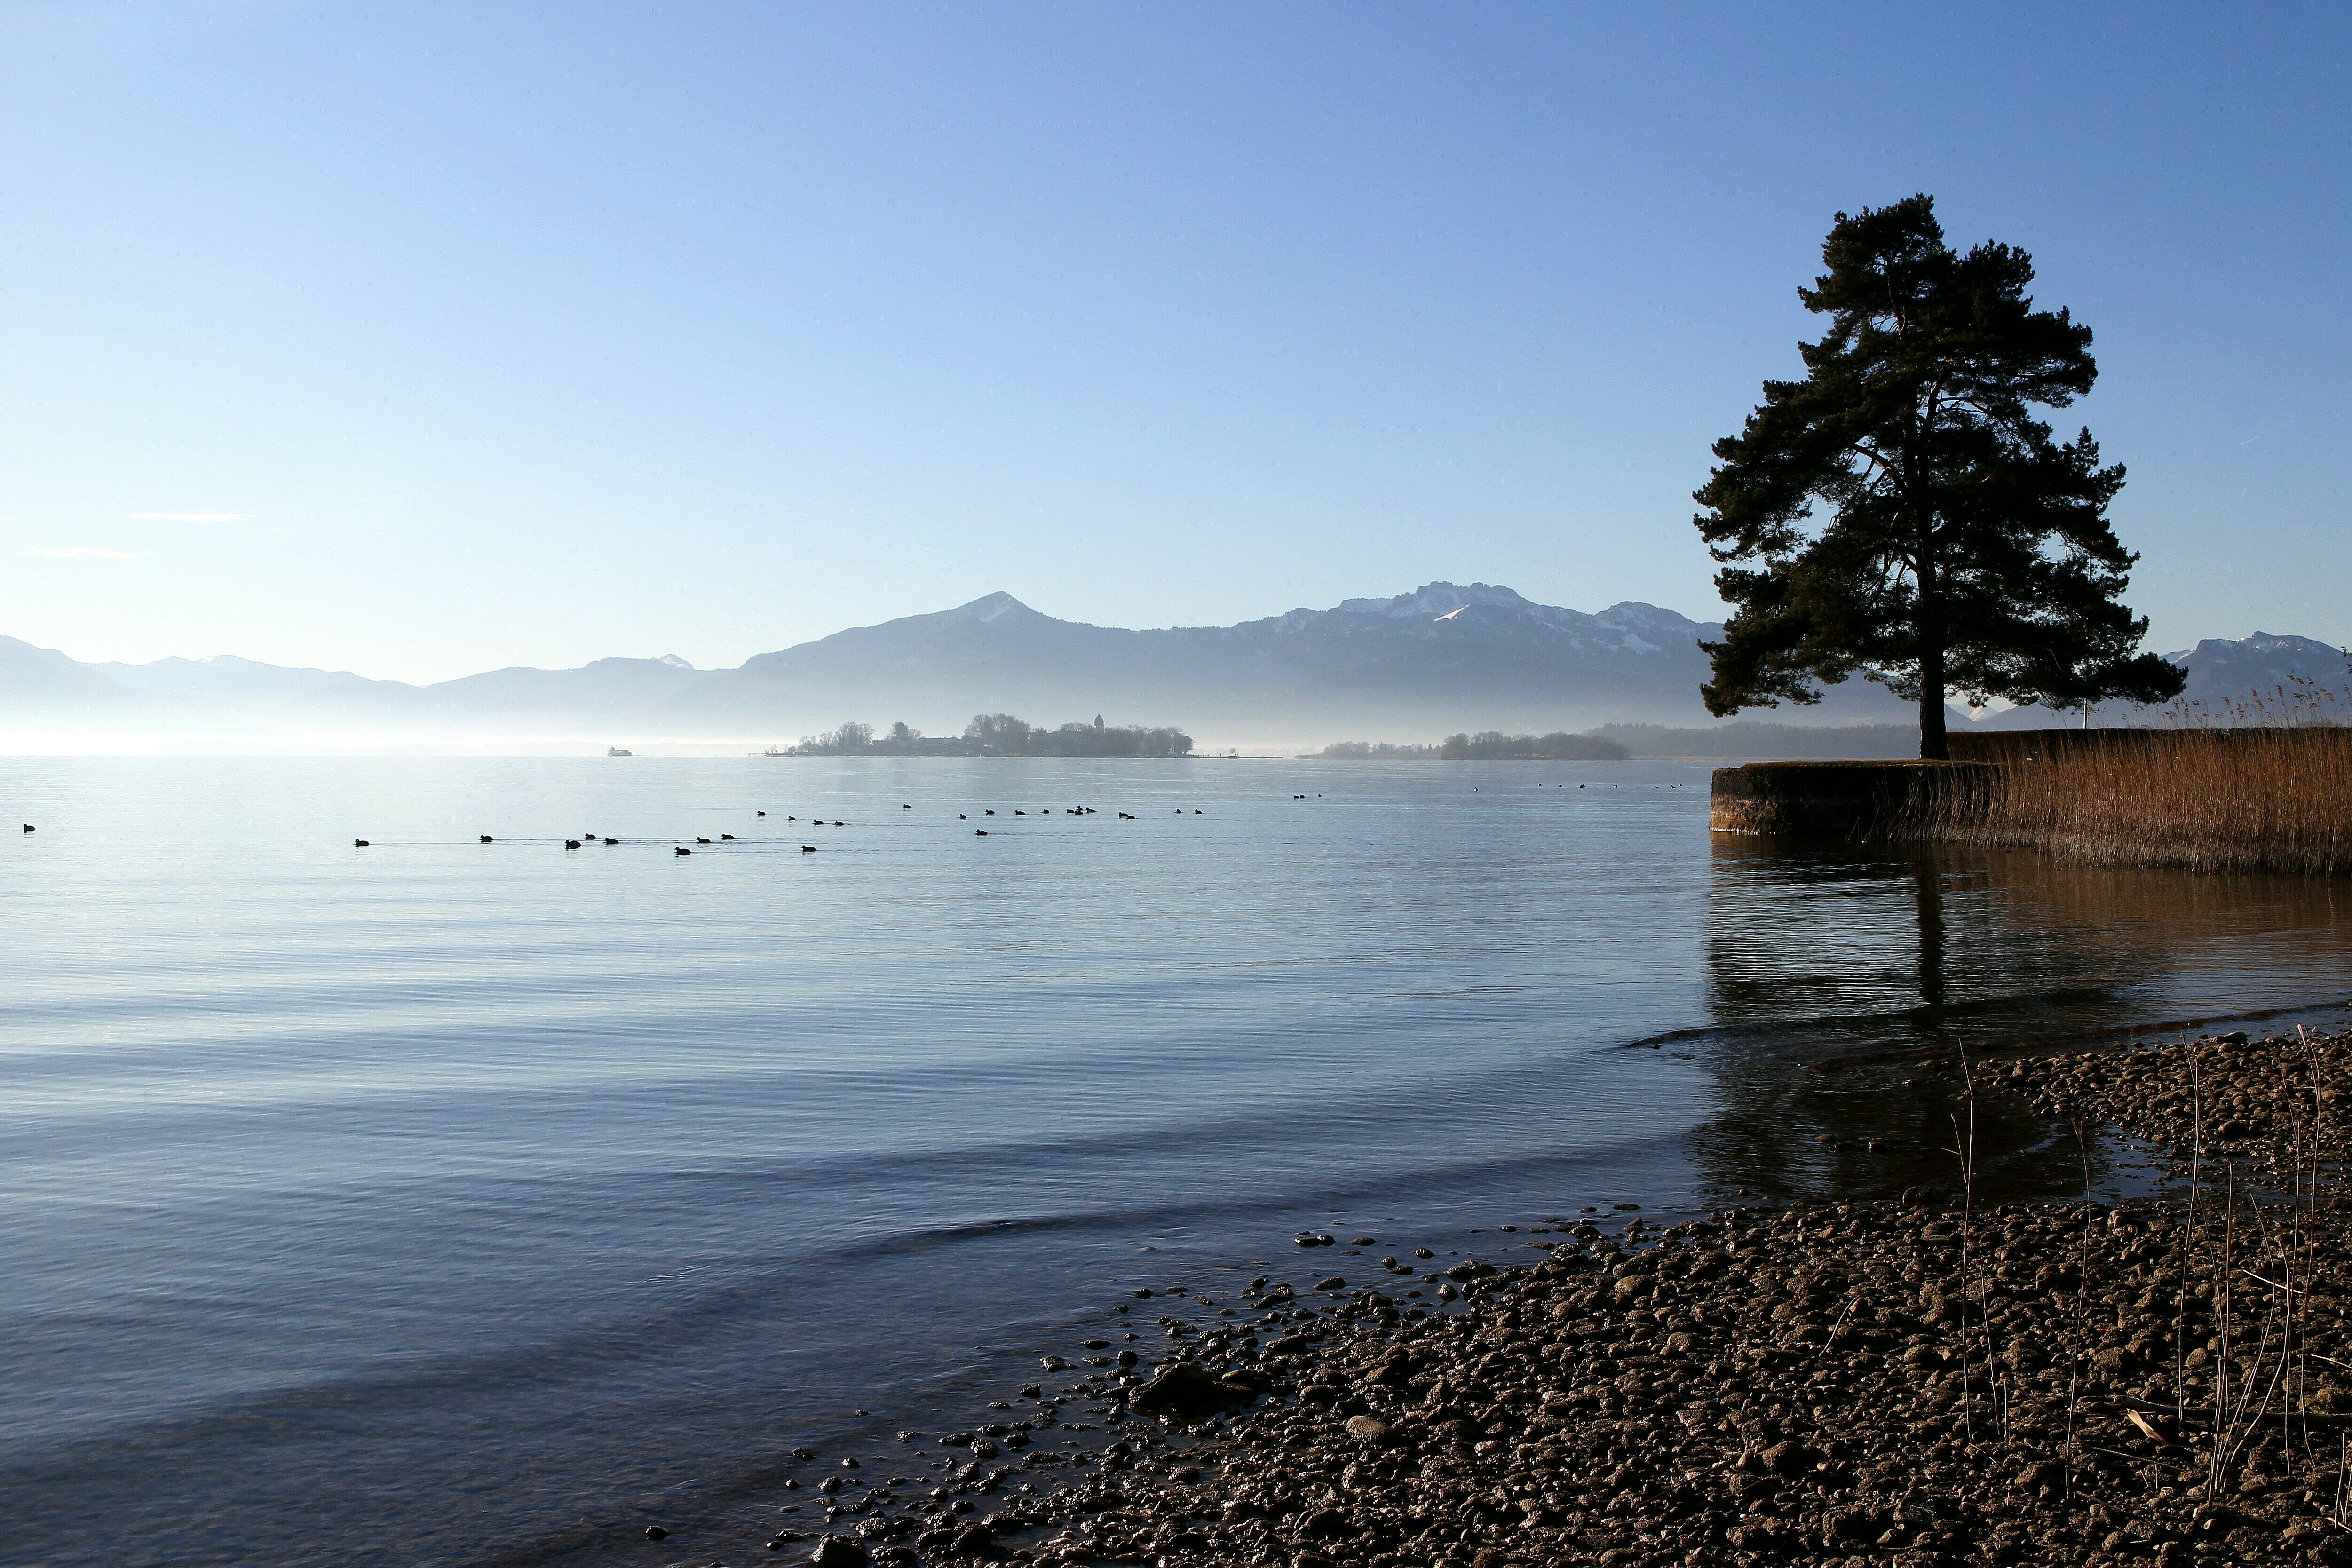
beach, landscape, sea, coast, tree, water, nature, ocean, horizon, cloud, sunrise, sunlight, morning, shore, wave, lake, view, dawn, dusk, evening, reflection, peaceful, bay, blue, reservoir, body of water, bank, vision, wide, loch, distant, upper bavaria, chiemsee, atmospheric phenomenon